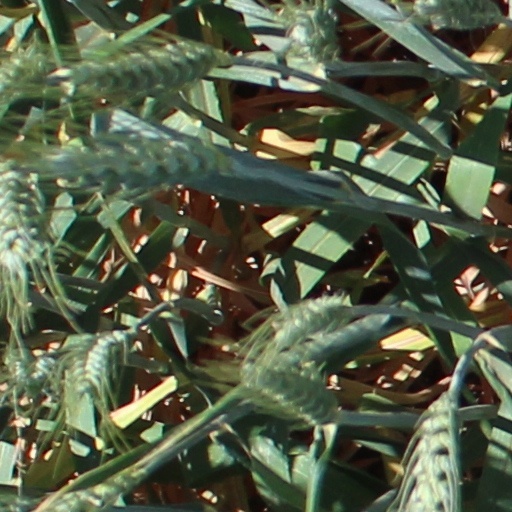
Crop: wheat